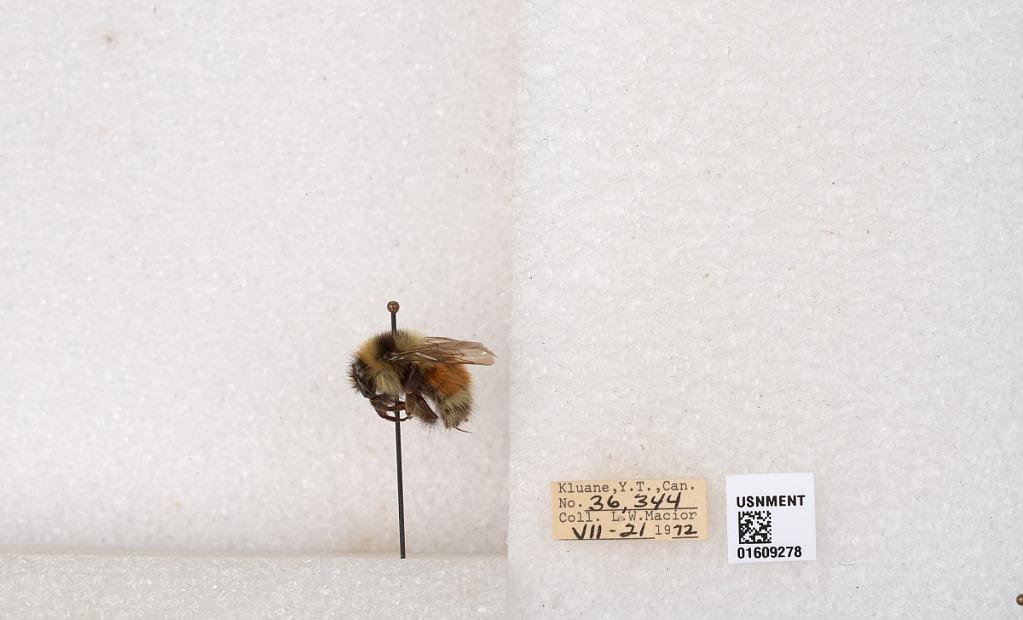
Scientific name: Bombus (Pyrobombus) sylvicola Kirby
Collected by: L. Macior
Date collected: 1972-7-21
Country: Canada
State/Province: Yukon Teritory
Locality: Kluane National Park and Reserve
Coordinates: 60.7493, -139.504